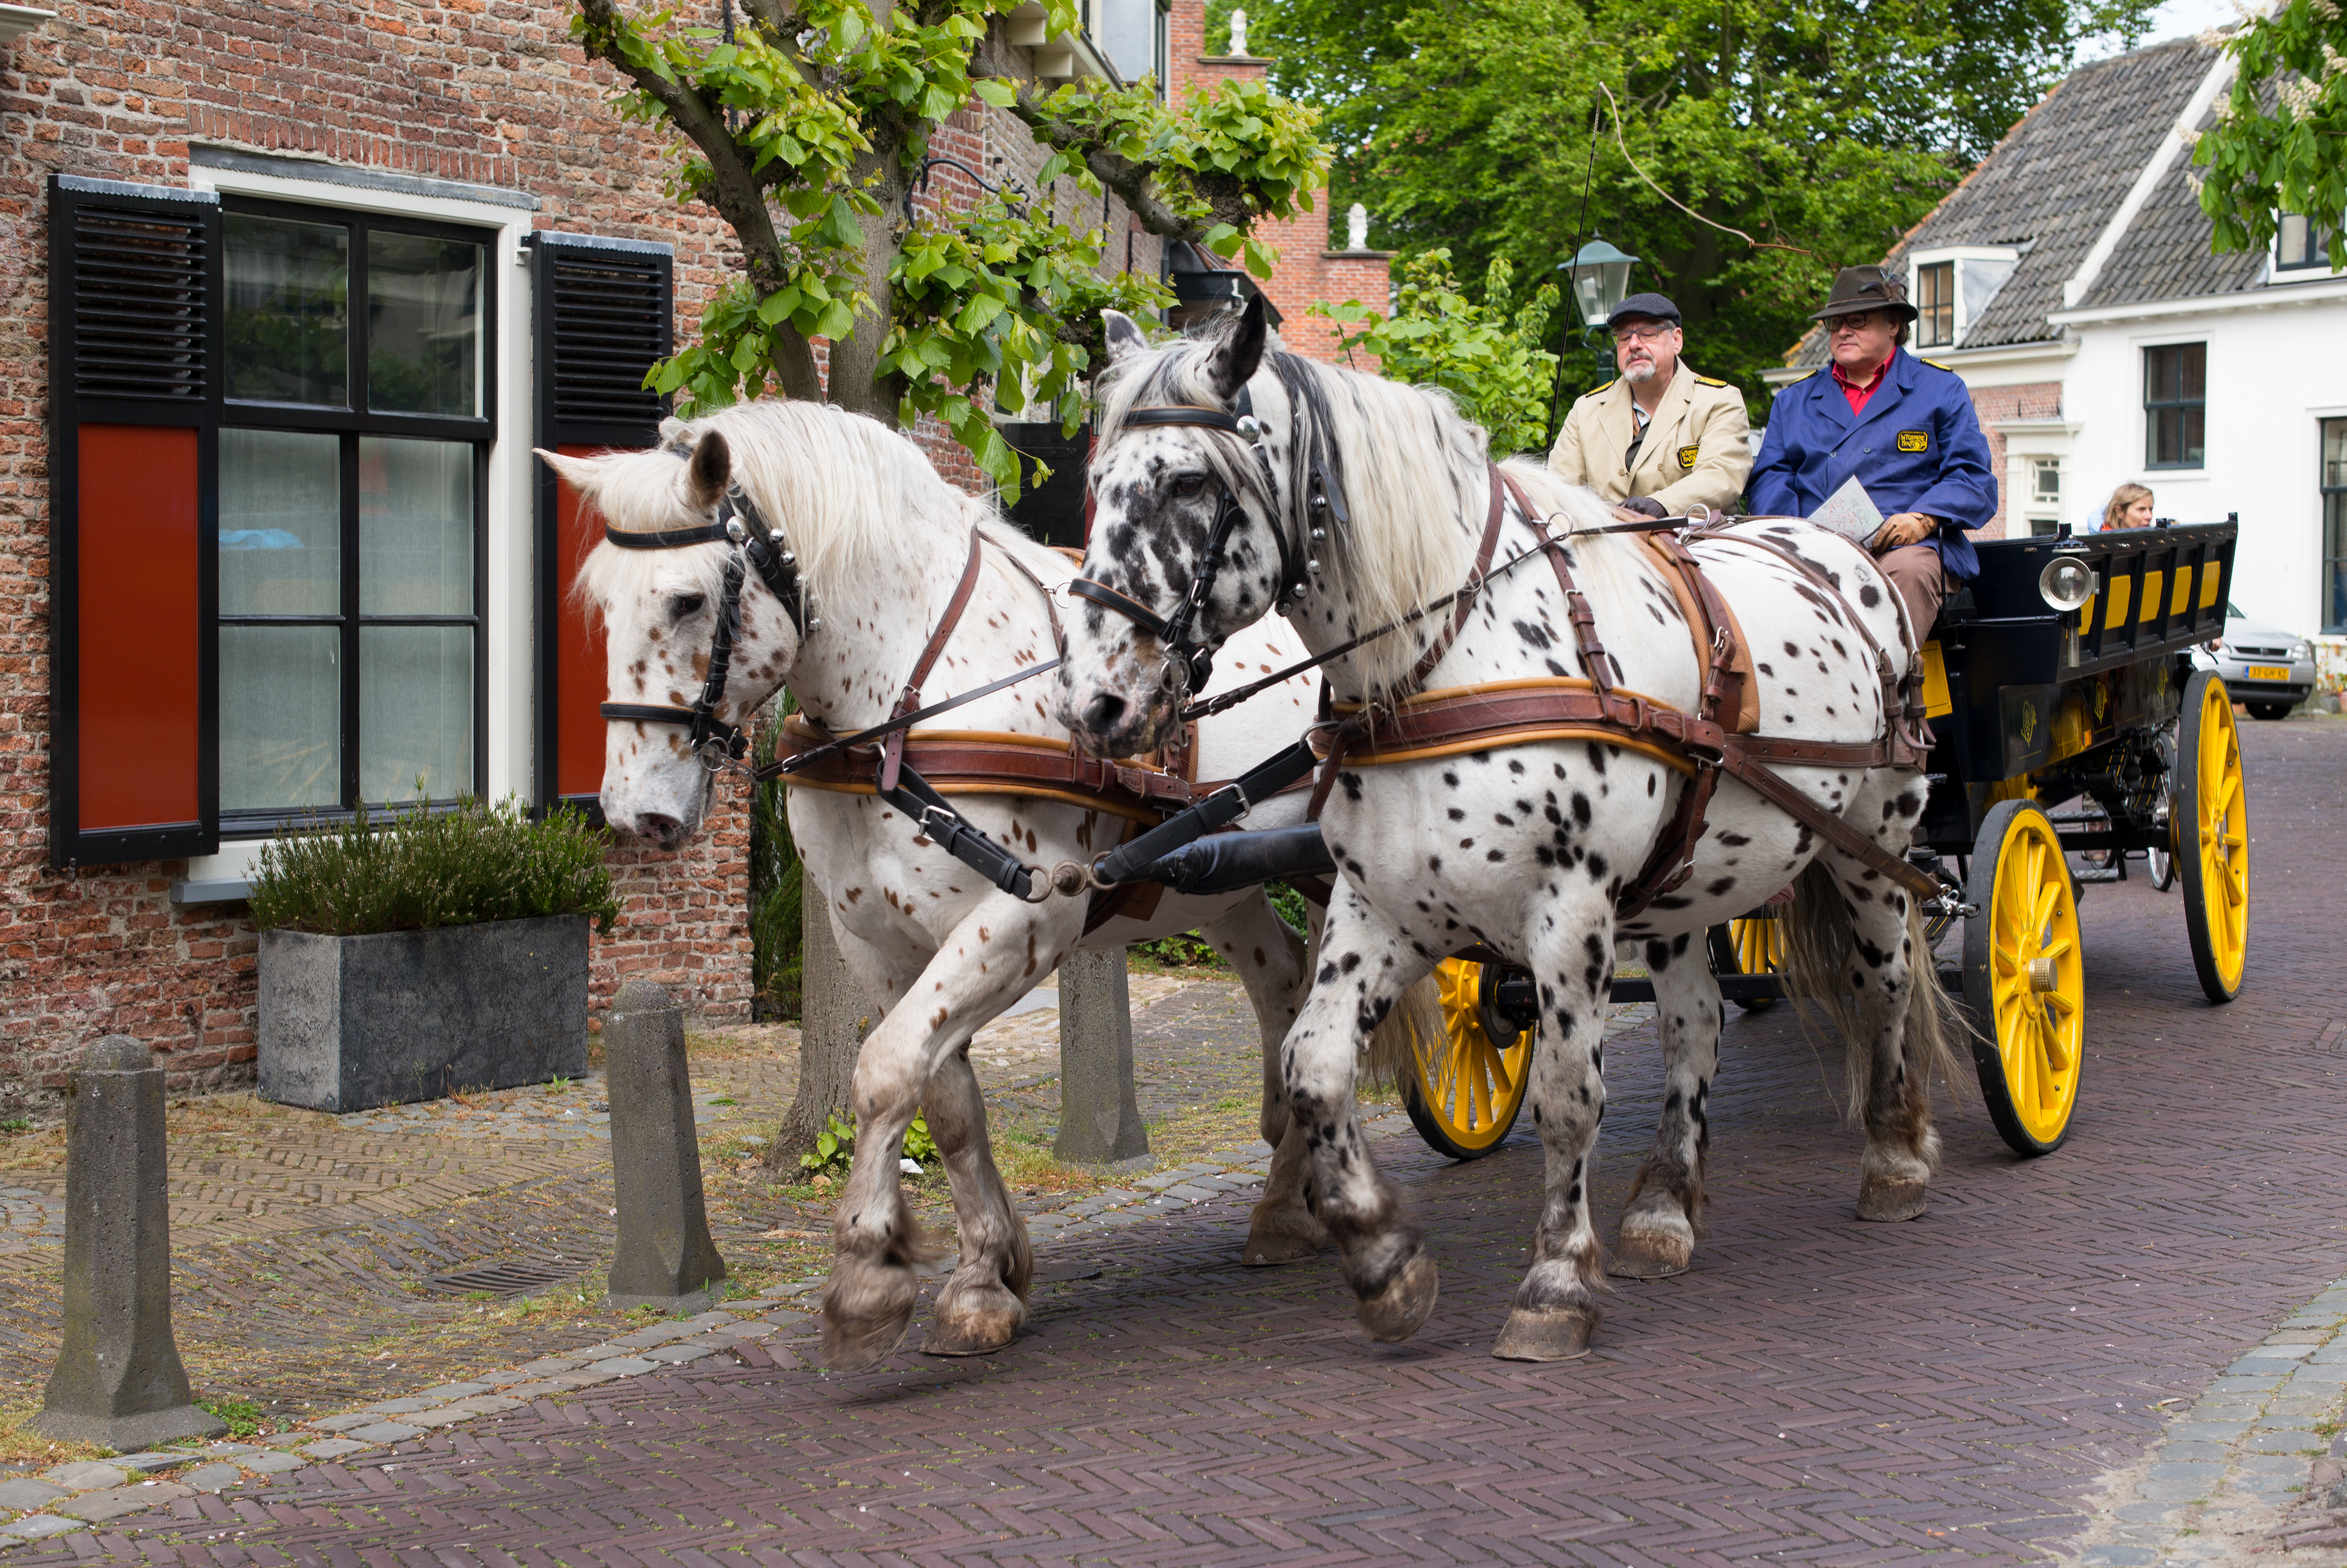
street, village, europe, spring, vehicle, horse, ride, outdoors, horses, outside, holland, netherlands, m, 50, carriage, leica, 240, summilux, wassenaar, coach, horsedrawn, coachman, coachmen, rijksdorp, pack animal, horse like mammal, horse harness, horse and buggy